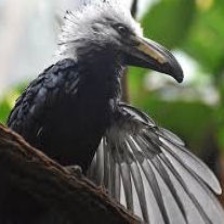
Species: WHITE CRESTED HORNBILL
Scientific name: TROPICRANUS ALBOCRISTATUS
ImageNet parent category: hornbill